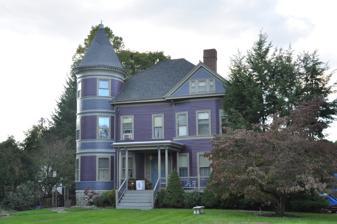
Building: Frank J. Tyler House
Country: United States of America
Year built: 1894
Historic house in Massachusetts, United States United States historic place Frank J. Tyler House U.S. National Register of Historic Places Show map of Massachusetts Show map of the United States Location 240 Linden St., Waltham, Massachusetts Coordinates 42°22′59″N 71°13′6″W / 42.38306°N 71.21833°W / 42.38306; -71.21833 Built 1894 Architectural style Queen Anne MPS Waltham MRA NRHP reference No. 89001555 Added to NRHP September 28, 1989 The Frank J. Tyler House is a historic house at 240 Linden Street in Waltham, Massachusetts . Overview Built in 1894, this 2 + 1 ⁄ 2 -story wood-frame house is one of Waltham's finest Queen Anne Victorians. It is particularly distinguished by its elaborate three-story tower, which has a conical roof and bands of decorative shingles. The main entry is framed on the left by the tower, and on the right by a polygonal bay that rises a full two stories, and is capped by a squared-off projecting gable. The gable tympanum is filled by a three-bay window and clad in decorative cut shingles. The main entry is sheltered by a porch supported by paired Tuscan columns. The paneled door is flanked by sidelight windows and topped by a transom window. Despite its location in a fashionable neighborhood of the city and the relatively high quality of its construction, the house was used as a rental property, passing through a large number of nonresident owners until 1907. Frank J. Tyler, who subdivided his property and built it on speculation, was a Boston-based manufacturer of agricultural machinery. The house was listed on the National Register of Historic Places in 1989, where it is listed at 238 Linden Street. See also National Register of Historic Places listings in Waltham, Massachusetts References